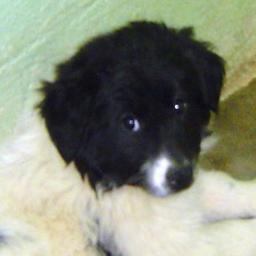
Animal: dogs